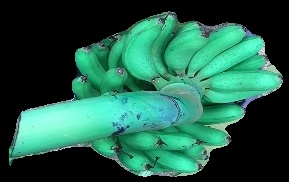
Variety: rasbale
Grade: grade1